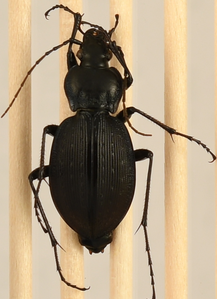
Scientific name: Carabus goryi
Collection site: Great Smoky Mountains National Park NEON (GRSM), plot GRSM_020